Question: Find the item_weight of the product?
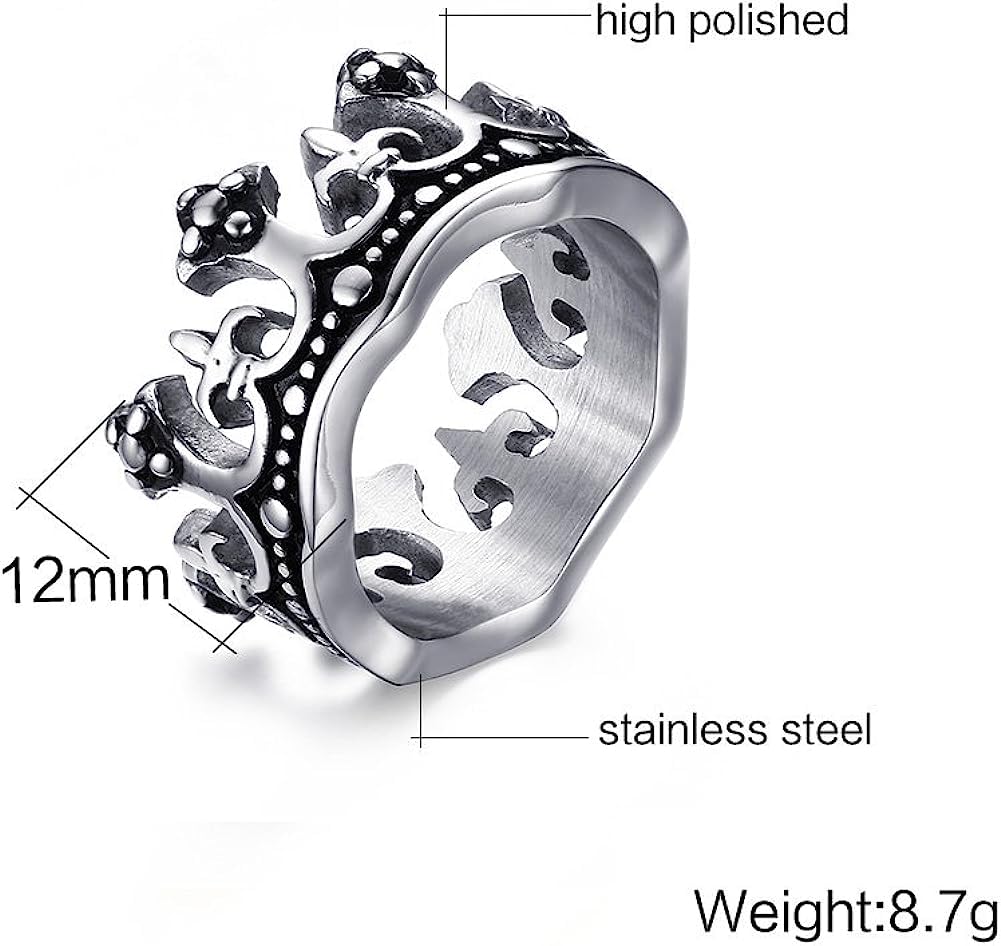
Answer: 8.7 gram